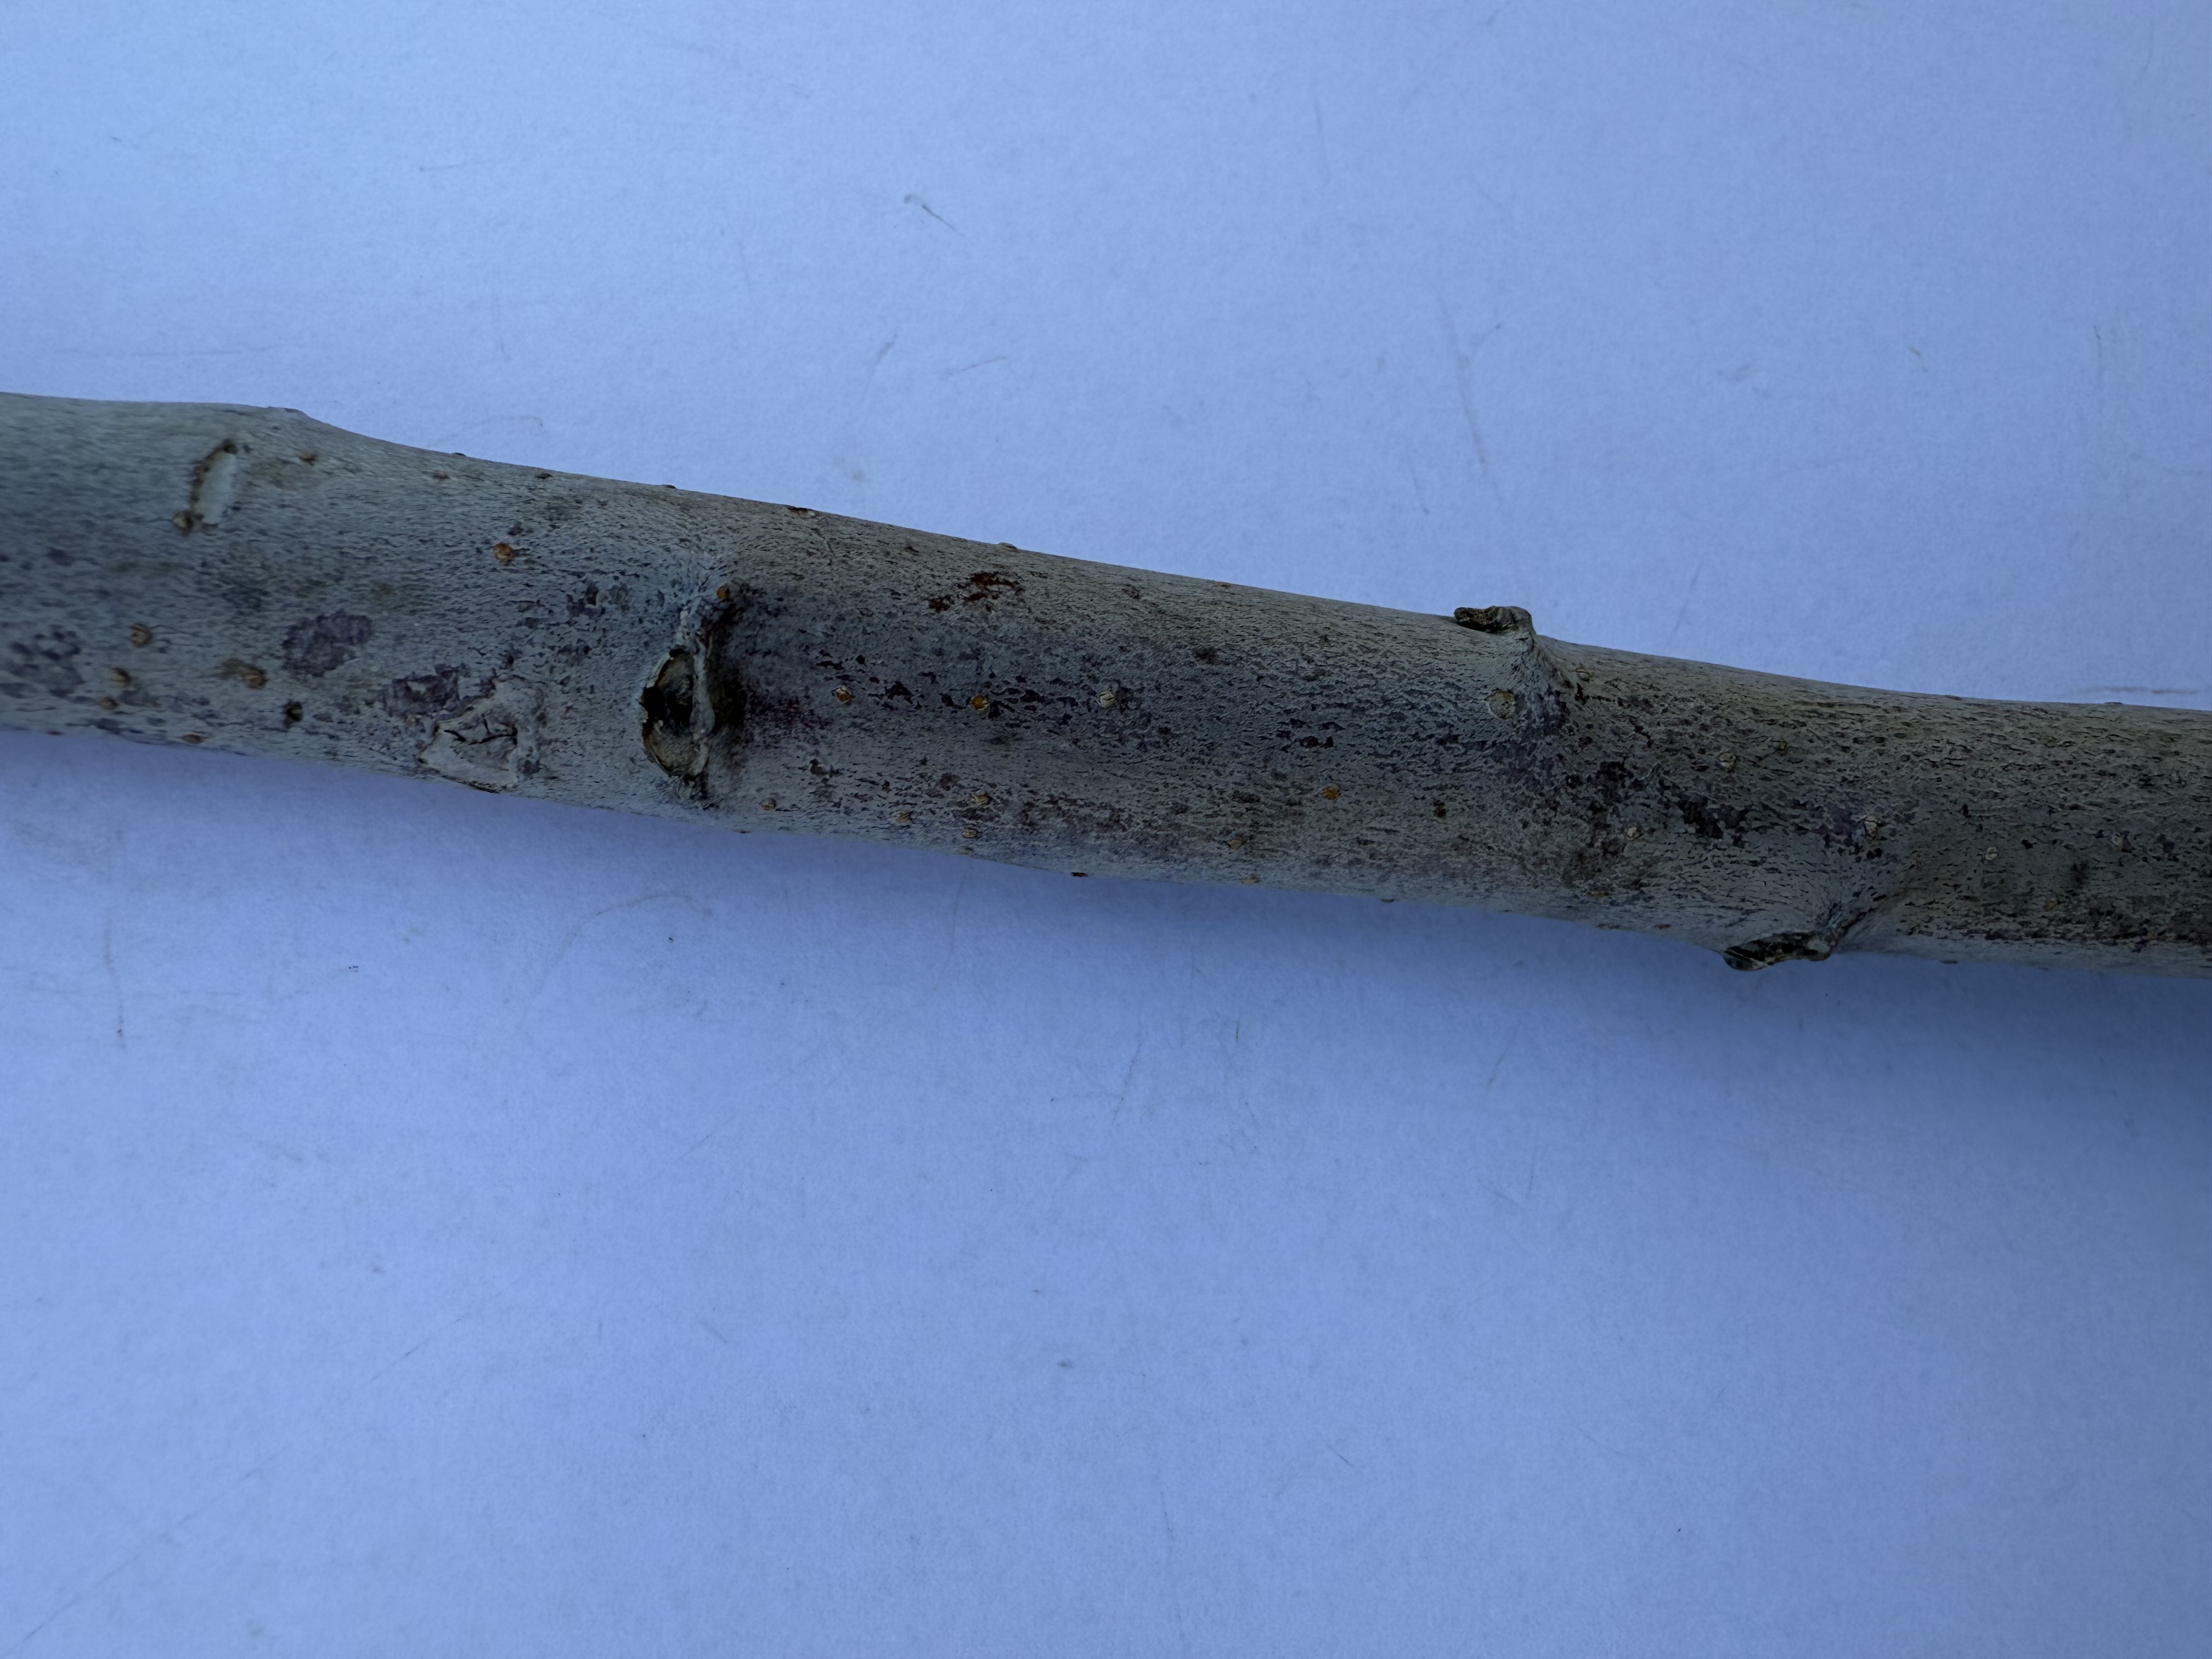
Variety: Starking Apple